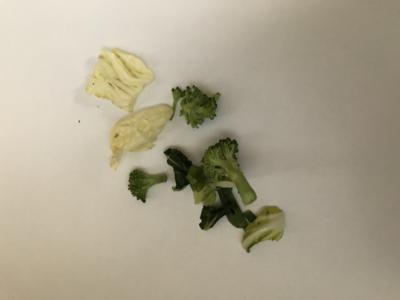
Label: generalcompost